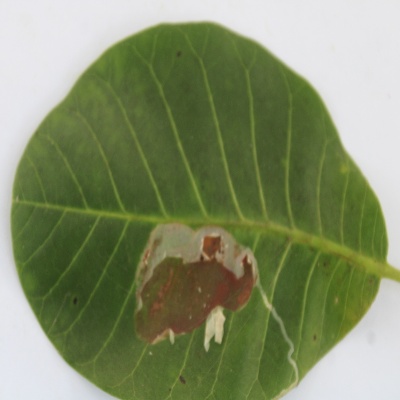
Crop: Cashew
Condition: leaf miner